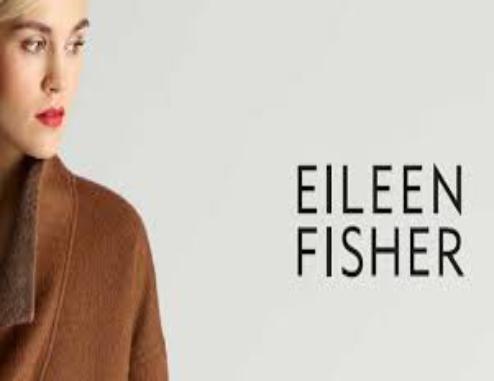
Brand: Eileen Fisher
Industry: Clothes